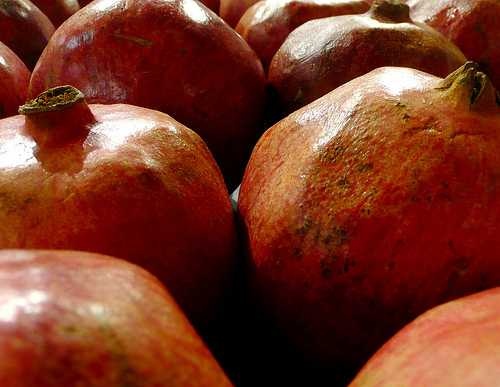
Label: Pomegranate